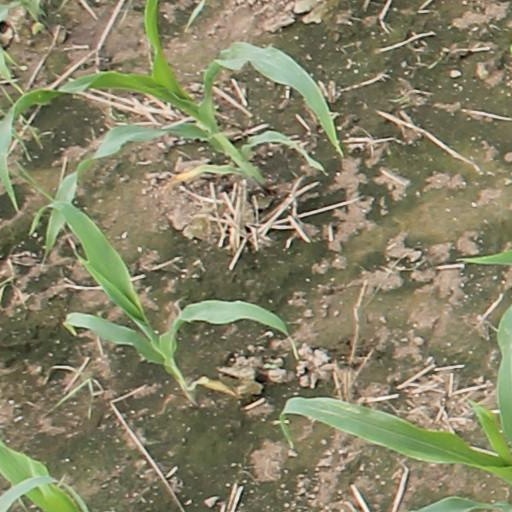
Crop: maize; corn